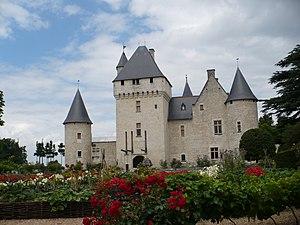
photo du chateau du riveau et de ses jardins This building is en partie classé, en partie inscrit au titre des Monuments Historiques. It is indexed in the Base Mérimée, a database of architectural heritage maintained by the French Ministry of Culture,
Lémeré est une commune française du département d'Indre-et-Loire, en région Centre-Val de Loire.